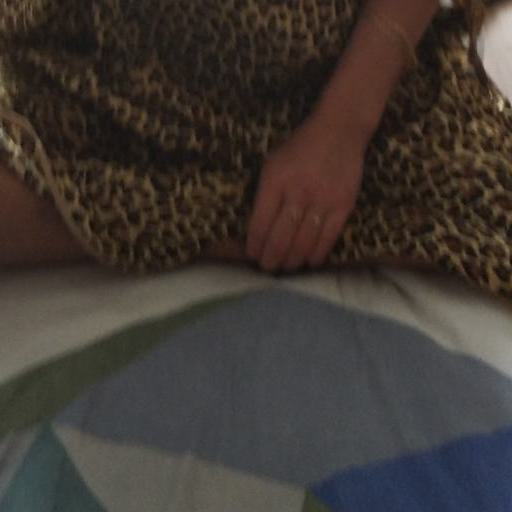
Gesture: no_gesture